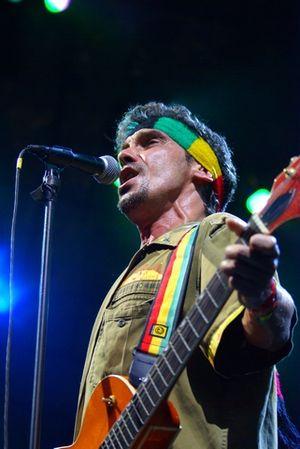
Los Carayos est un groupe de rock alternatif français, originaire de Paris. Los Carayos est cependant plus à considérer comme un « supergroupe » plus que comme un groupe standard, au sens où il n'est composé uniquement que de musiciens majeurs évoluant parallèlement dans leurs groupes respectifs de l'époque. Le groupe se sépare en 1990.